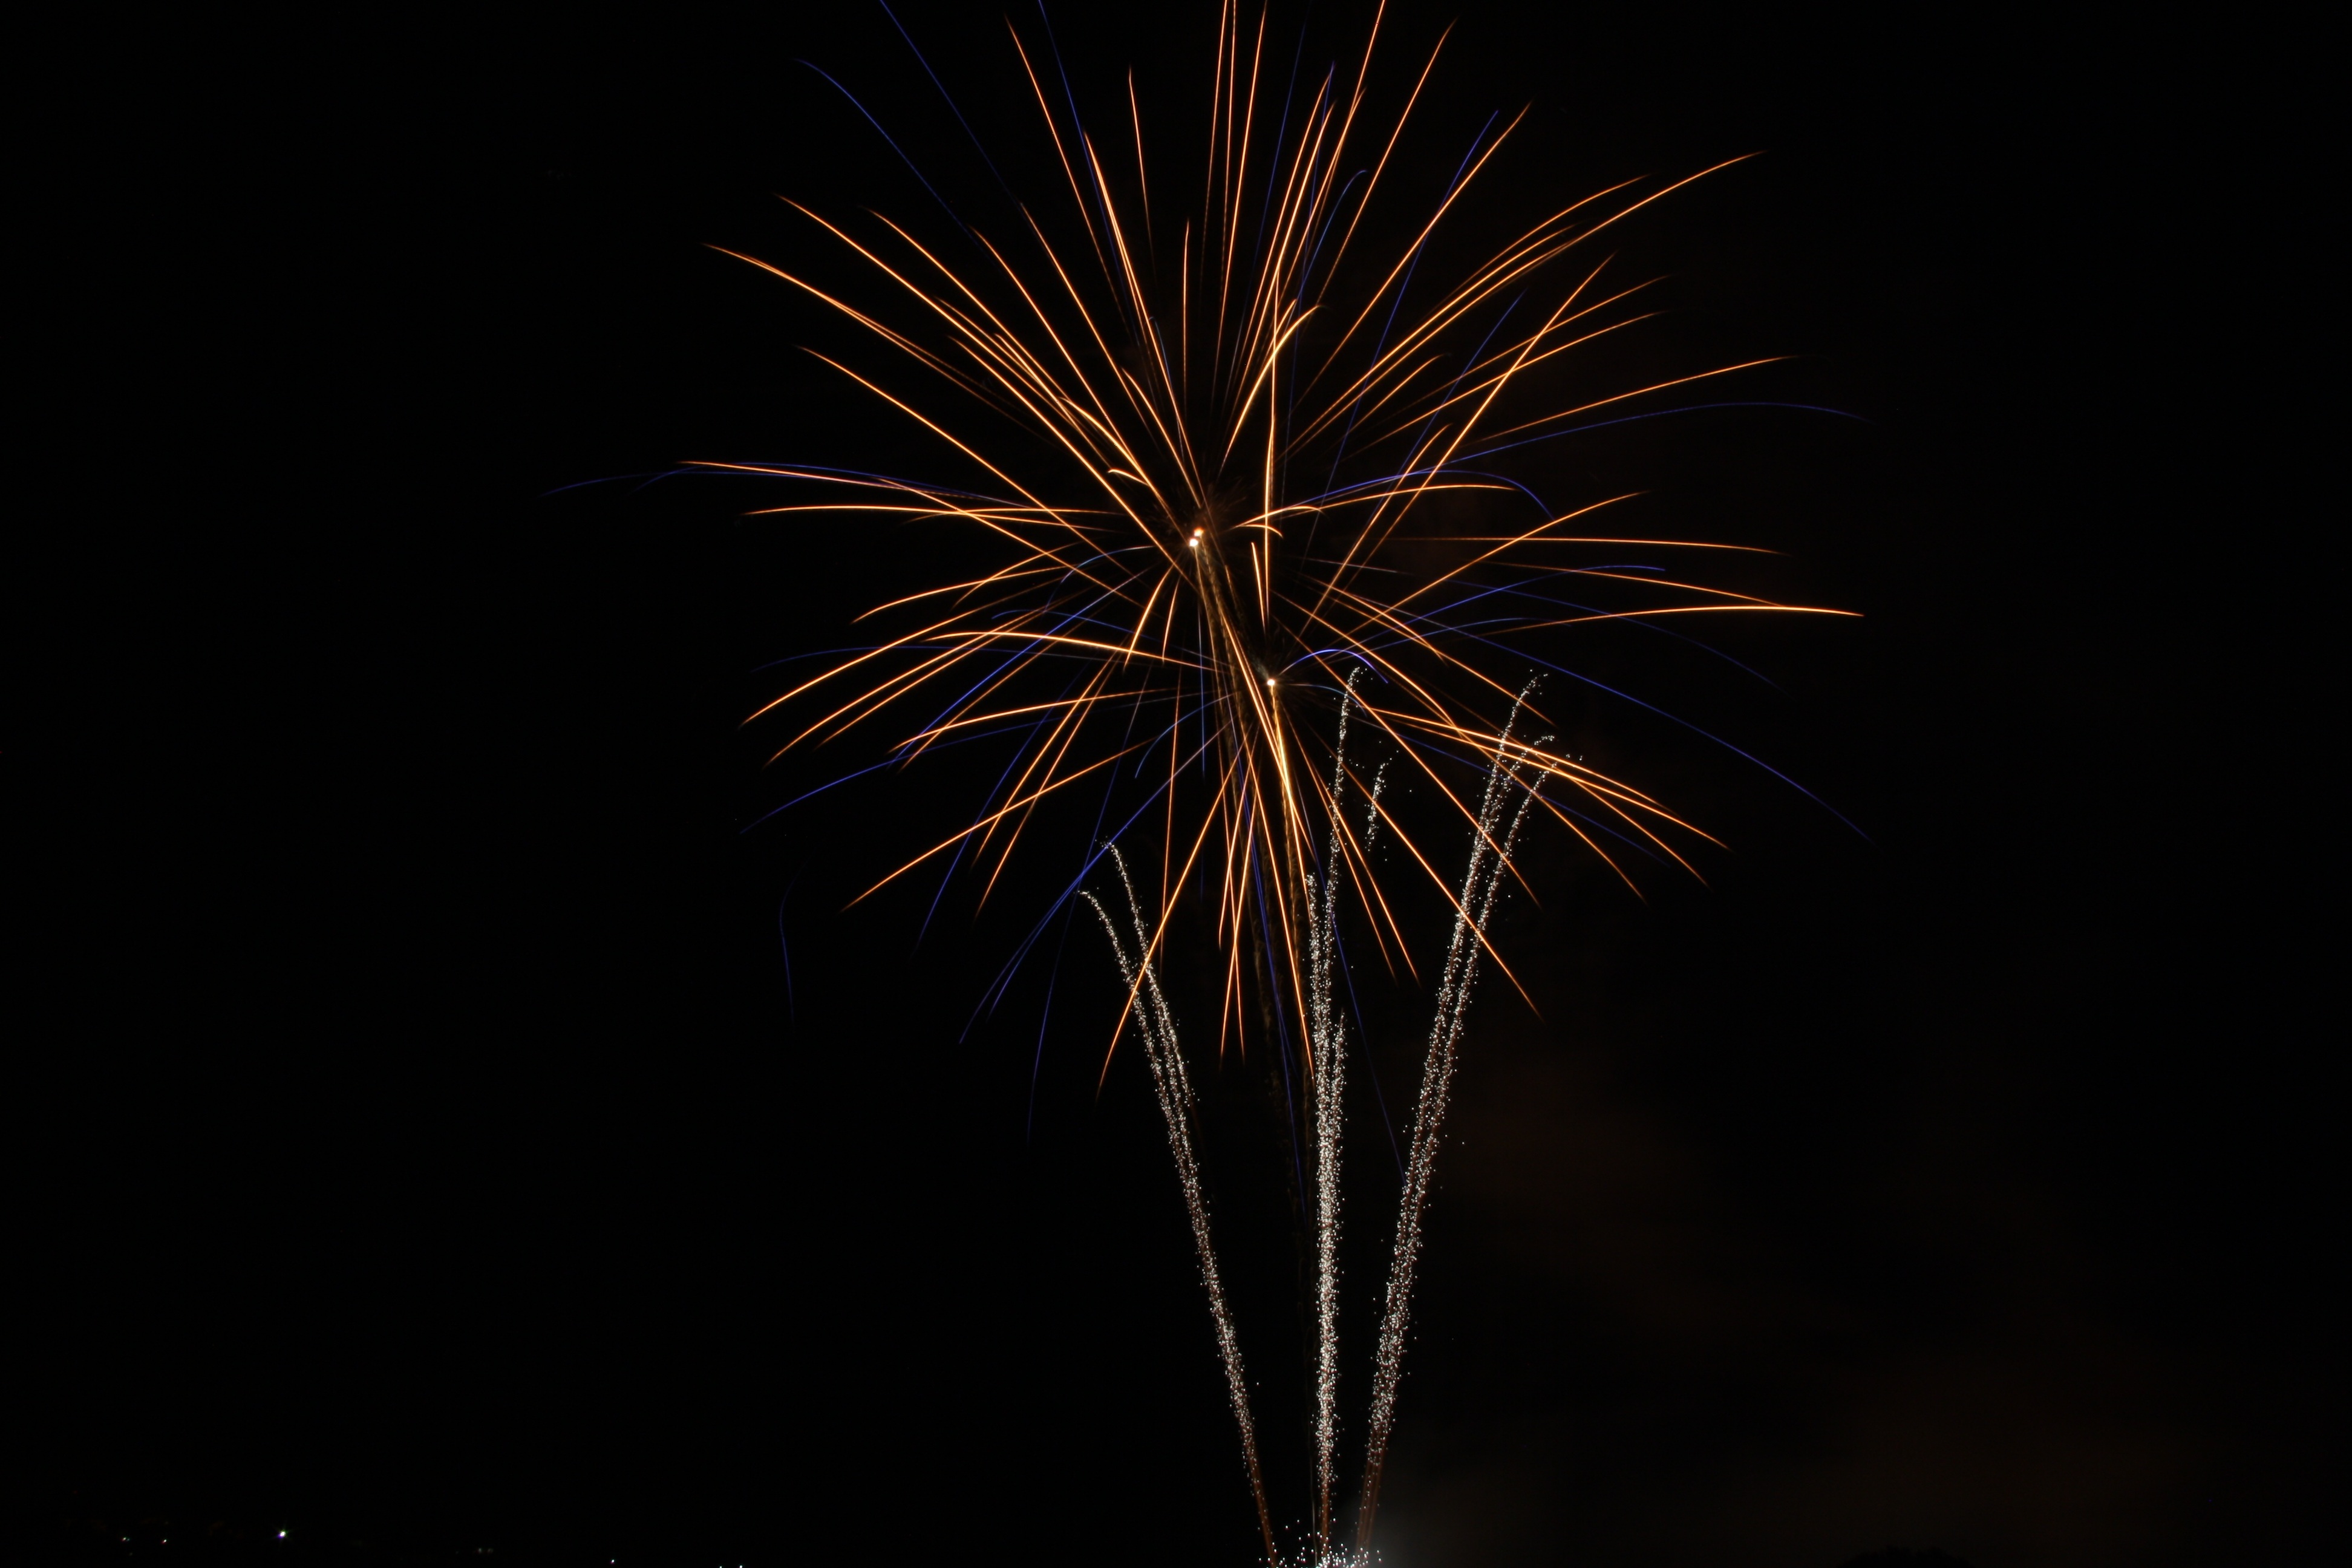
black and white, night, recreation, darkness, pyrotechnics, explosion, fireworks, event, fires, outdoor recreation